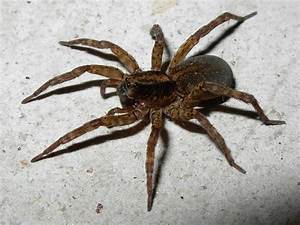
Label: ragno